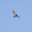
Label: bird